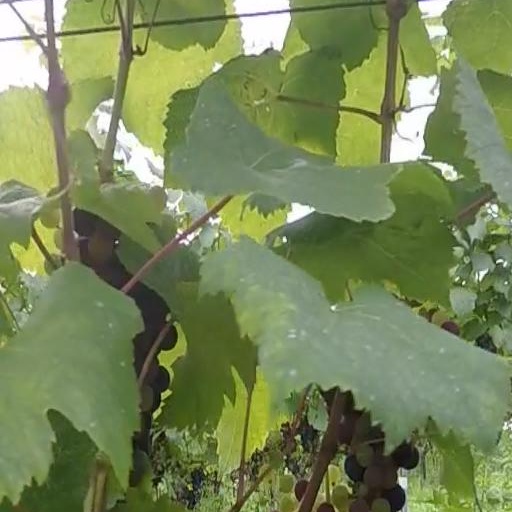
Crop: grape